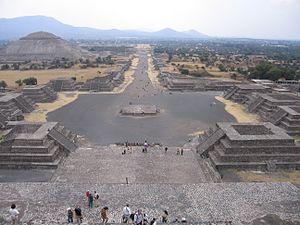
Le Mexique, en forme longue les États-Unis Mexicains est un pays situé dans la partie méridionale de l'Amérique du Nord.